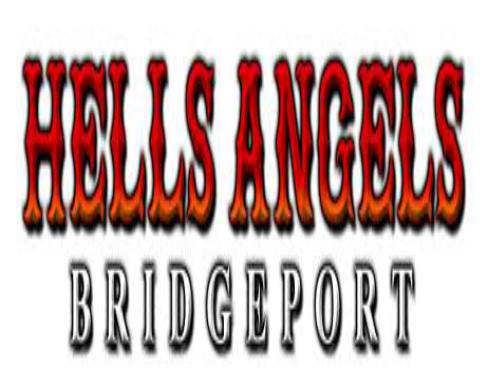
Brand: BridgePort
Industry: Electronic